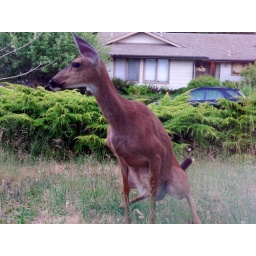
This doe was eating grass in Ning's yard, then squatted to pee.